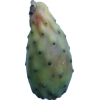
Label: cactus_fruit_green